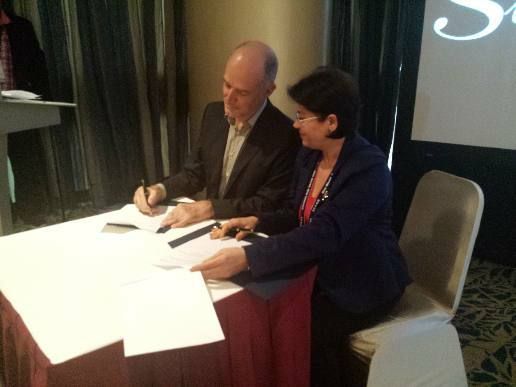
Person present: Yes